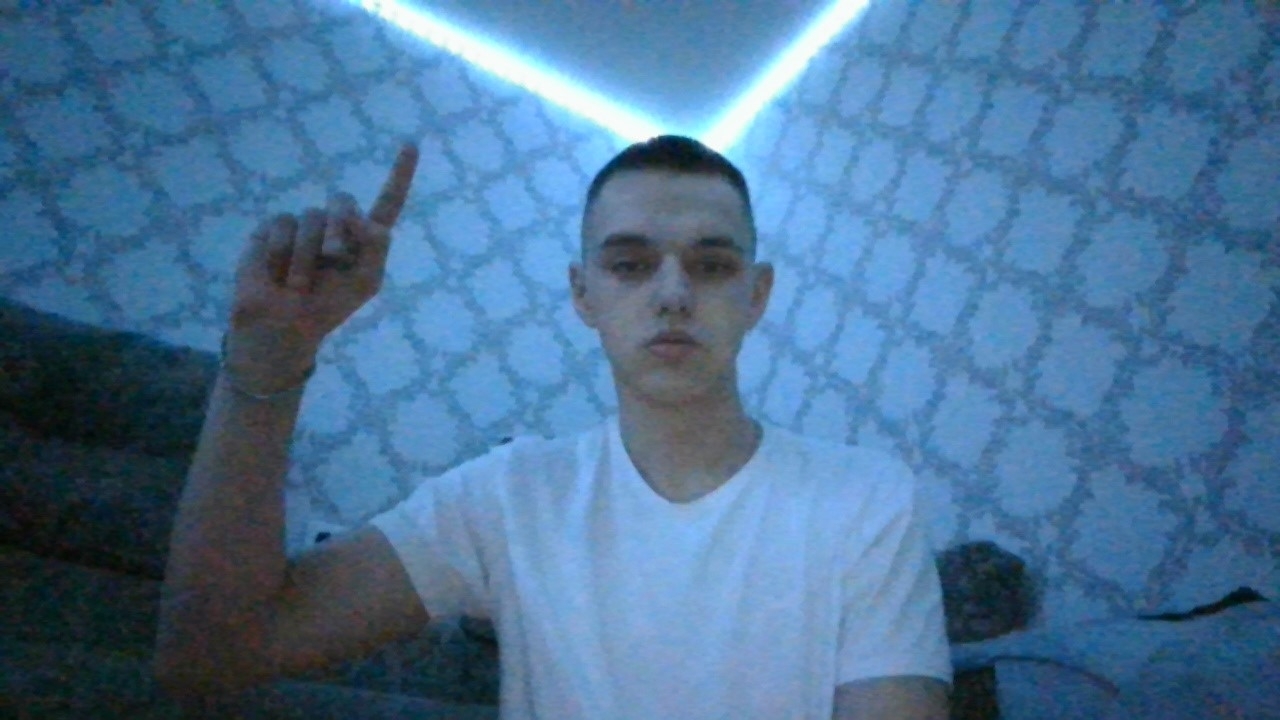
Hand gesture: one